William Penn (Royal Navy officer)

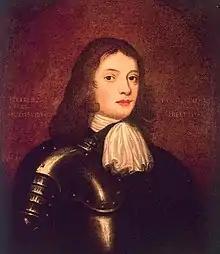
Penn's son William at 22 years old in 1666; he later founded the Province of Pennsylvania, one of the initial Thirteen Colonies in British America

A key source for the adult life of Penn is the diary of his colleague at the Navy Board, and next door neighbour in Seething Lane, Samuel Pepys. However, Pepys's assessments have to be tempered by the jealousy that he evidently held for Penn.